Artillery of the Nguyễn lords

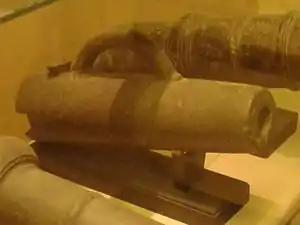
17th century Vietnamese breech block. Hanoi Museum of National History.

Artillery had been known in Vietnam since at least the 14th century. In the late 14th century, as the Trần dynasty was at its weakest point prior to the Chinese invasion by the Ming dynasty in 1407, Vietnam had been frequently troubled by incursions by the kingdom of Champa, which was located in modern-day central Vietnam. The latest incursion was led by Chế Bồng Nga, widely regarded as Champa's greatest king; he was killed by a gunshot in 1390. The "Ming Shi" (History of Ming) went as far as to claim that the Chinese learned the method of construction of "divine cannon" from the Vietnamese after they invaded Đại Ngu (the then name of Vietnam) in 1407, although the historian Li Tana interpreted this as referring to a particular model of weapon, since Kublai Khan had used cannons in his invasion of Japan, and because cannons built in the 1370s were unearthed in northern China.